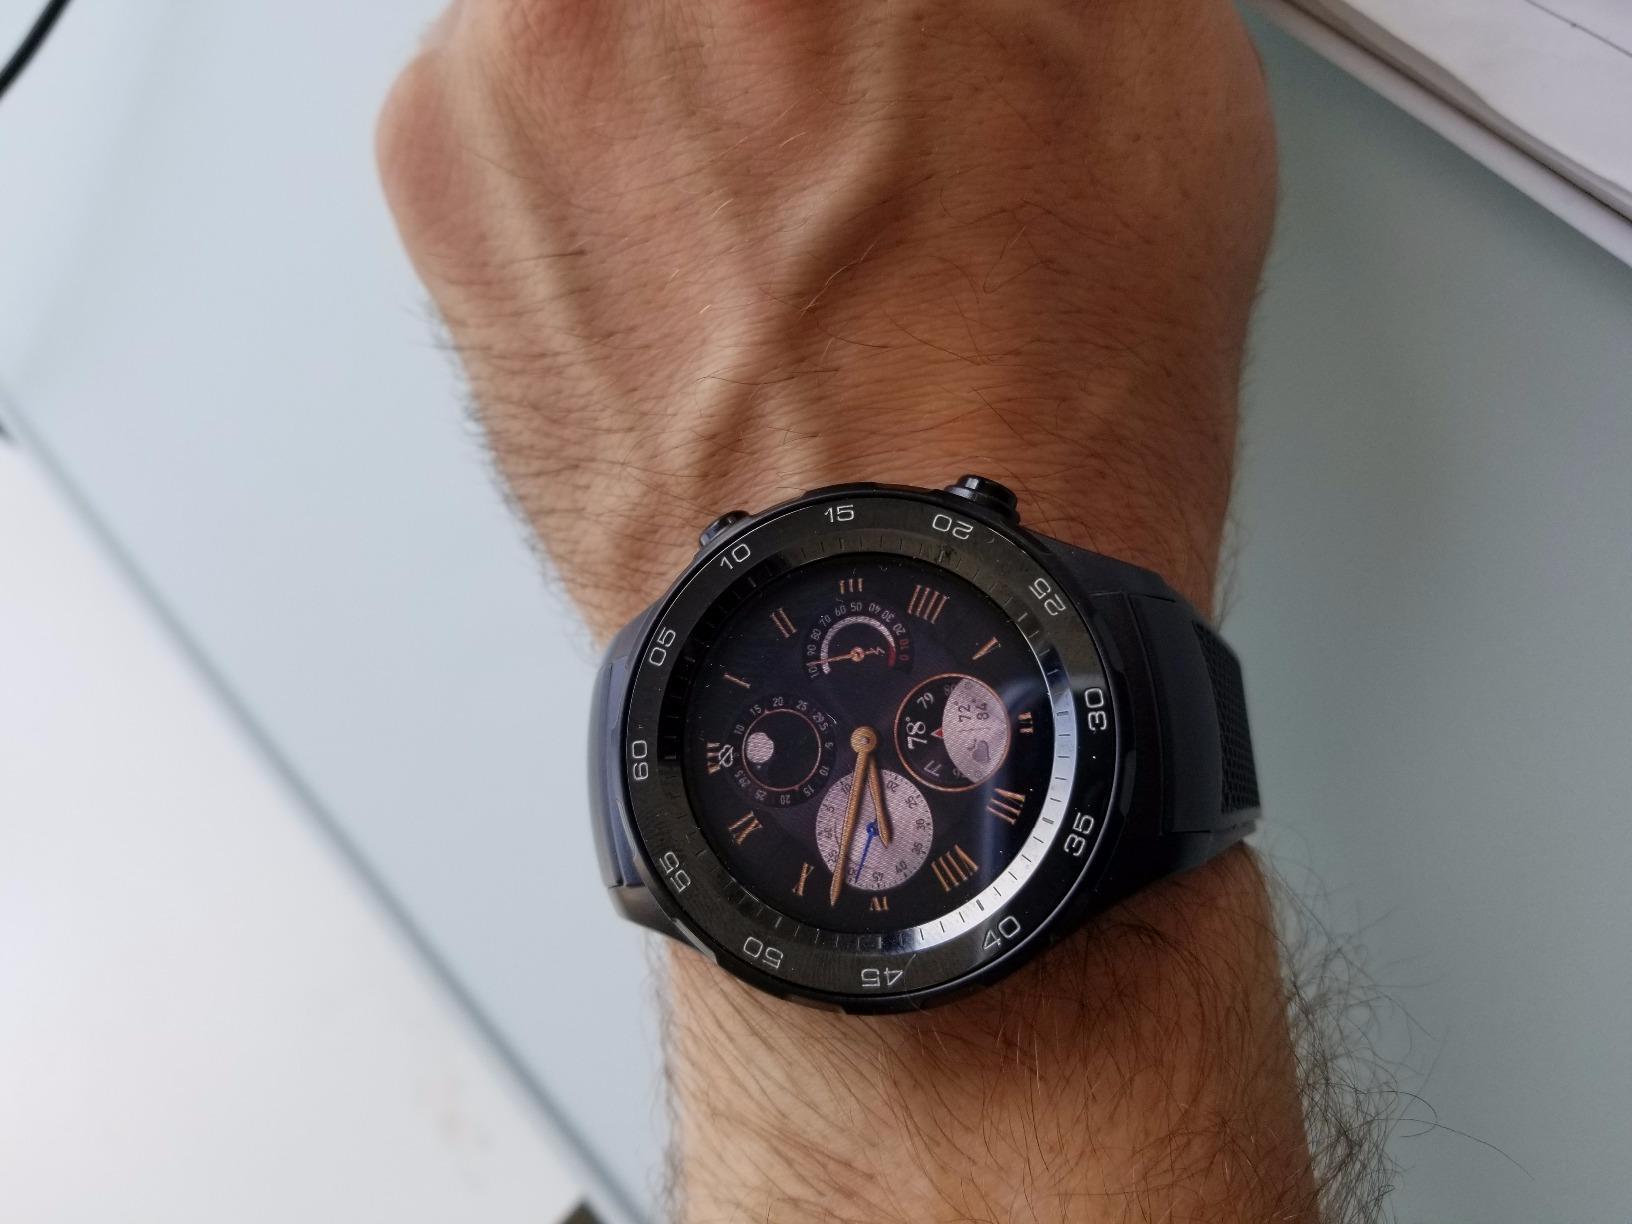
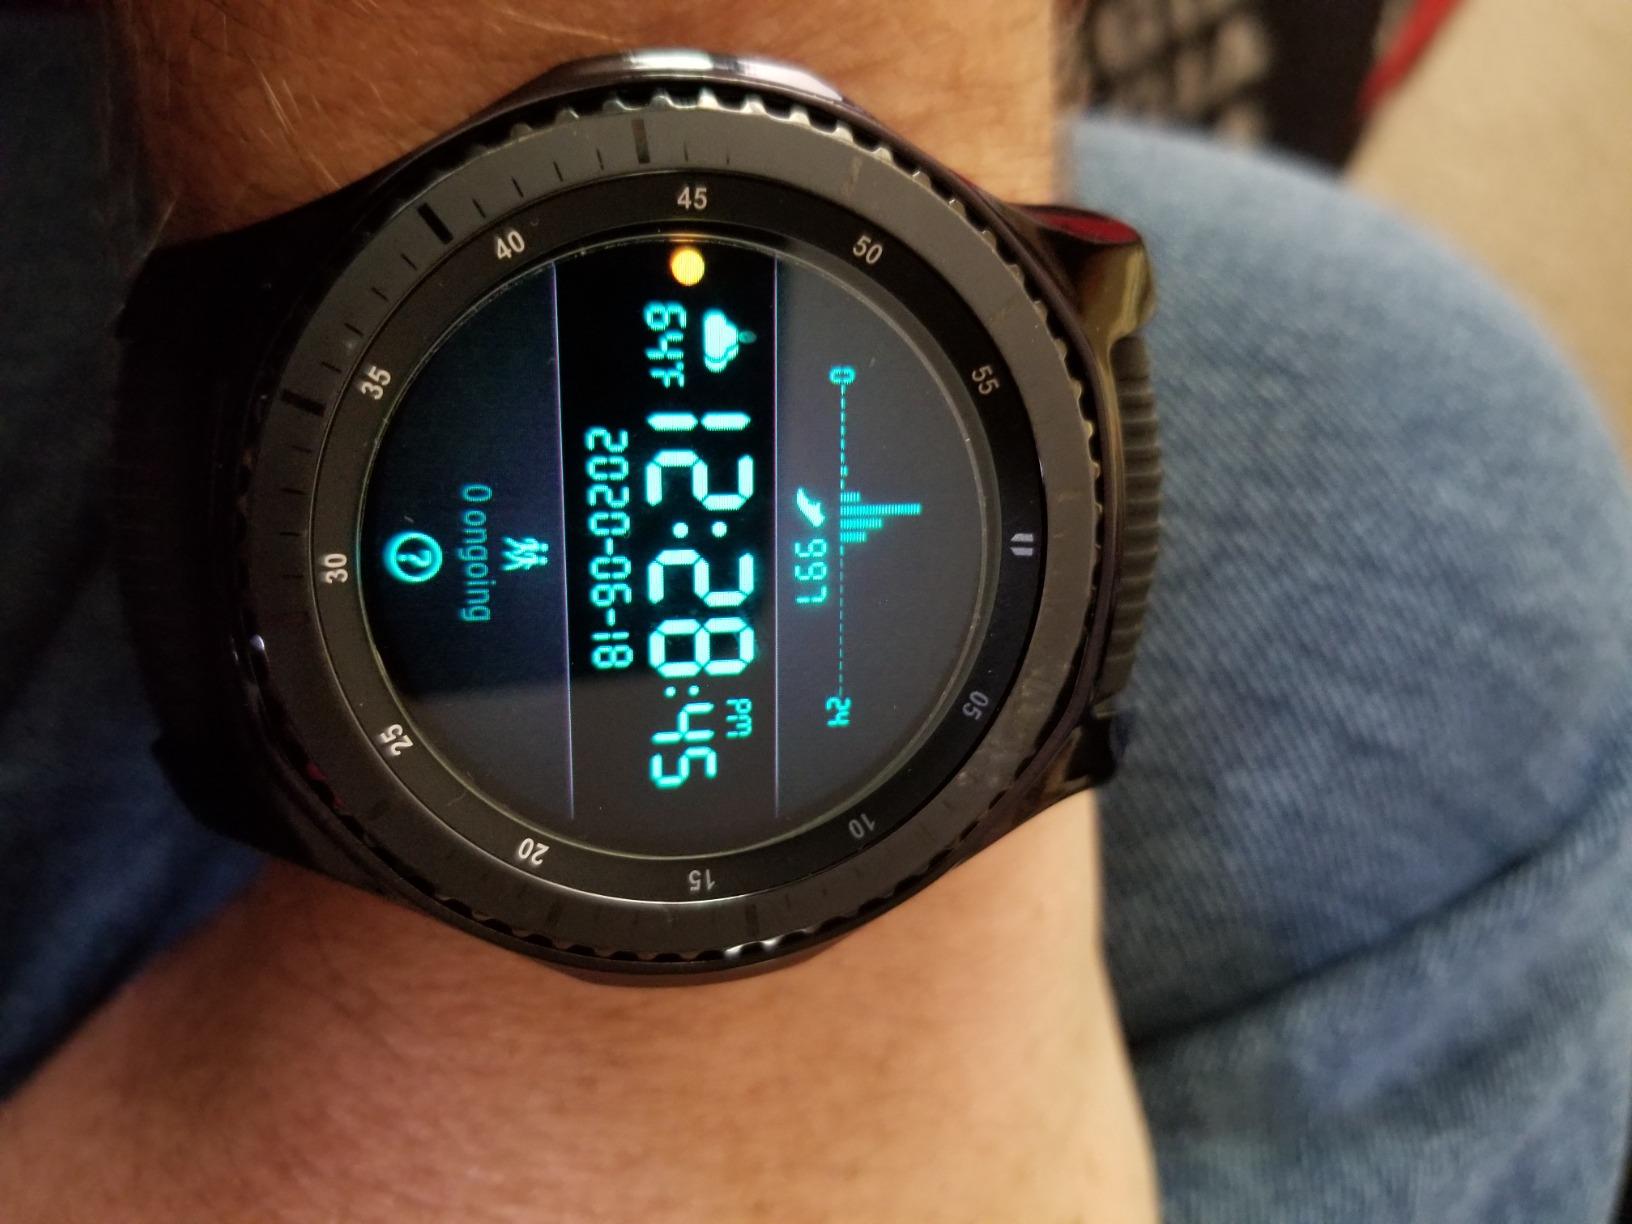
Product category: smartwatch
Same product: no